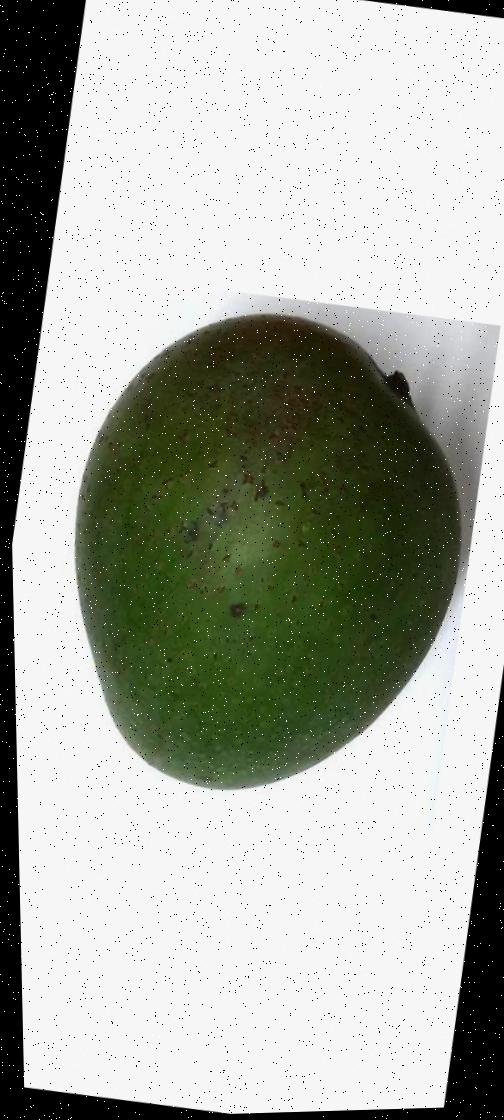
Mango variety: Ashshina Zhinuk